1991 Miller Genuine Draft 400 (Richmond)

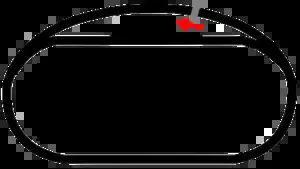
The layout of Richmond International Raceway, the venue where the race was at.

Richmond International Raceway (RIR) is a 3/4-mile (1.2 km), "D"-shaped, asphalt race track located just outside Richmond, Virginia in Henrico County. It hosts the Monster Energy NASCAR Cup Series and Xfinity Series. Known as "America's premier short track", it formerly hosted a NASCAR Camping World Truck Series race, an IndyCar Series race, and two USAC sprint car races.